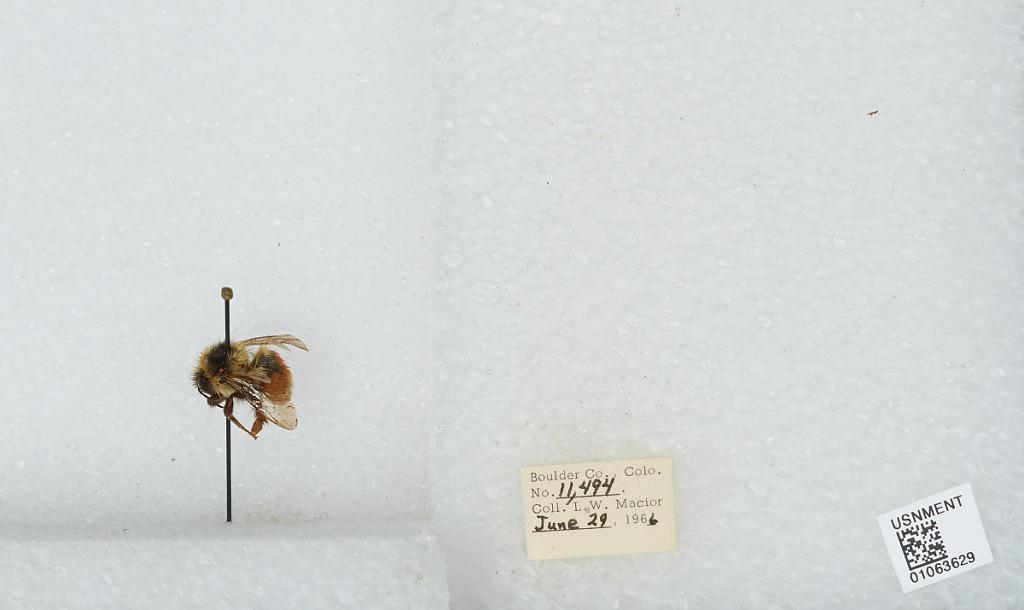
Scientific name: Bombus (Pyrobombus) bifarius Cresson
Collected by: L. Macior
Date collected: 1966-6-29
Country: United States
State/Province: Colorado
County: Boulder
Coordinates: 40.0017, -105.308